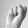
ASL letter: S